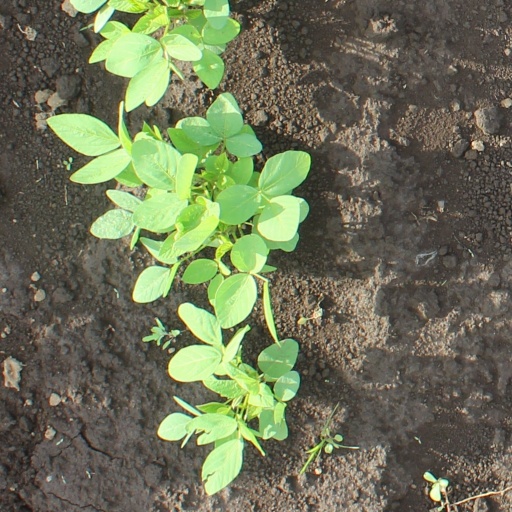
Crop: soybean